Bertie's Brainstorm

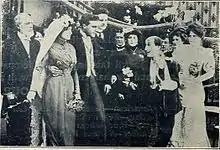
A surviving film still

Bertie's Brainstorm is a 1911 American silent short drama film produced by the Thanhouser Company. The film focuses on Bertie Fawcett, a dim-witted fop, who erroneously believes to have won the heart of May Vernon. In reality, May loves Jack and the two are set to be married, but May's father wishes he would prove his worth by earning his own living. Bertie chances upon the letter and sets off to make a living proceeds through a number of jobs with hope to claim May as his bride. The film ends with Bertie returning and finding out that May has married Jack. Little is known about the production of the film save that William Russell played an unknown role and that the scenario was written by Lloyd F. Lonergan. The foppish character of Bertie may have been inspired by Edwin Thanhouser's role as Bertie Nizril in "Thoroughbred". Originally conceived as a series, this ultimately singular work received praise from critics. The film is presumed lost.